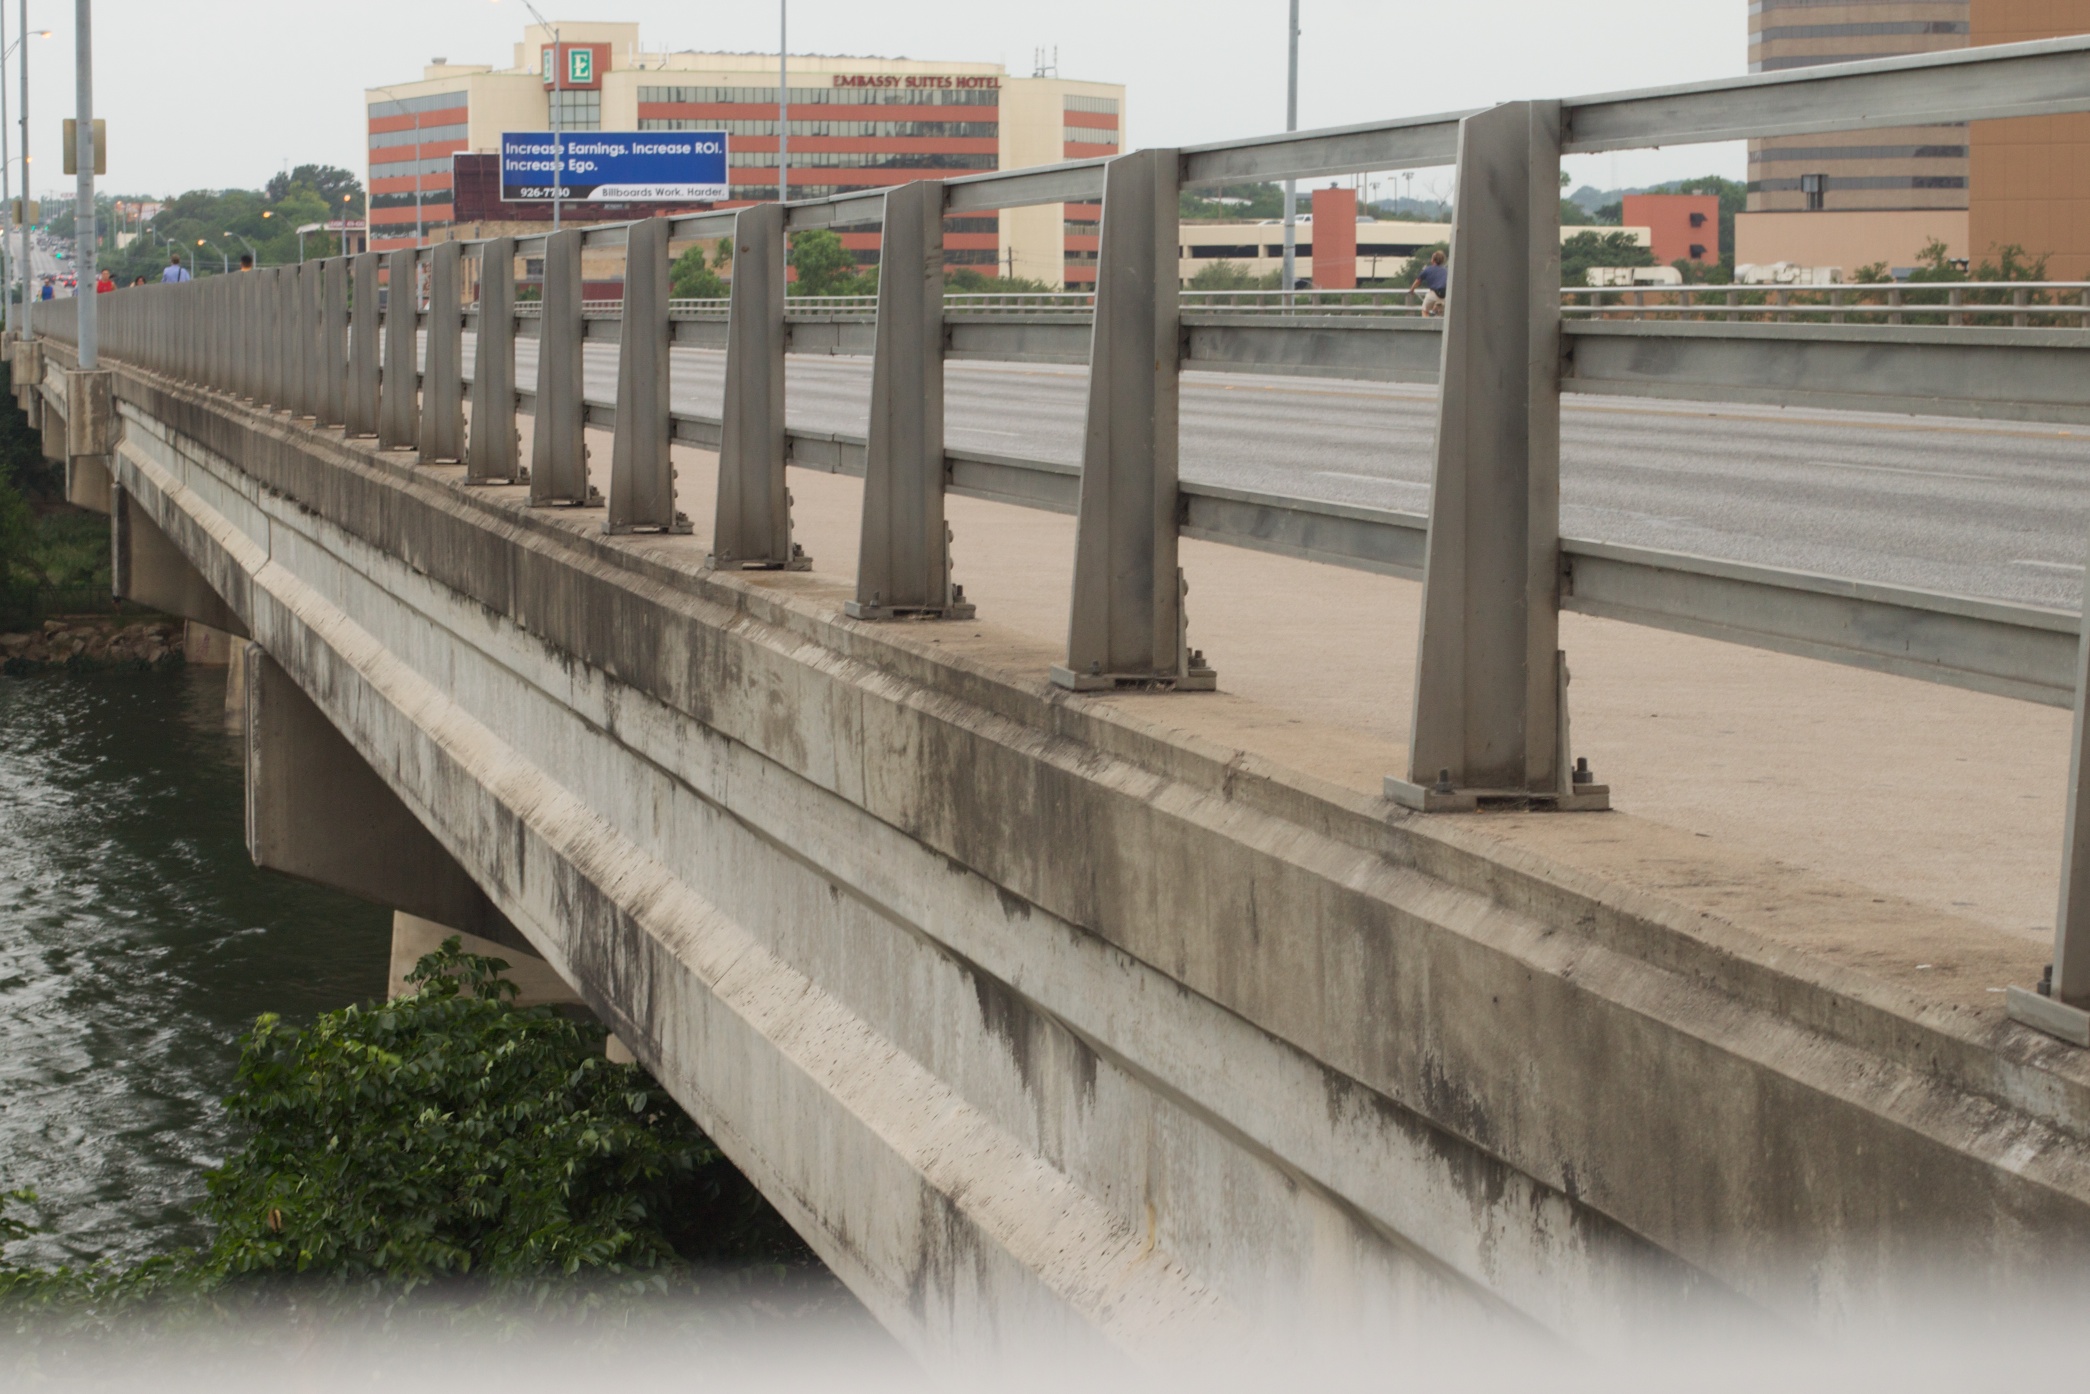
boardwalk, bridge, walkway, transport, waterway, handrail